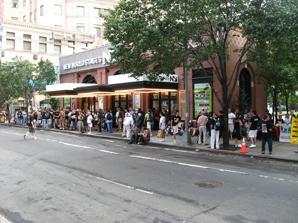
Building: New World Stages
Country: United States of America
Year built: 2004
Off-Broadway theaters in Manhattan, New York New World Stages Dodger Stages (2004–2006) New World Stages, 2007 Address 340 West 50th Street New York City United States Coordinates 40°45′46″N 73°59′15″W / 40.76277°N 73.98758°W / 40.76277; -73.98758 Owner The Shubert Organization Type Off-Broadway Capacity Stage 1: 499 Stage 2: 350 Stage 3: 499 Stage 4: 350 Stage 5: 199 Construction Opened 2004 ( 2004 ) Architect Beyer Blinder Belle Website www .newworldstages .com New World Stages is a five-theater, Off-Broadway performing arts complex in the Hell's Kitchen neighborhood of Manhattan in New York City . It is between 49th and 50th Streets beneath the plaza of the Worldwide Plaza complex at Eighth Avenue . History Constructed on the site of the third Madison Square Garden , New World Stages was originally built as a Loews Cineplex Entertainment multiplex cinema at Worldwide Plaza. The Worldwide Cinemas multiplex opened in June 1989 and was originally operated by the Cineplex Odeon Corporation . The Loews Cineplex at Worldwide Plaza closed in early 2001 after its operator went bankrupt. The former multiplex temporarily served as office space for accounting firm Deloitte later that year after that firm's offices were destroyed in the September 11 attacks . Dodger Stage Holding Theatricals leased the complex in 2002 with plans to convert the former six-screen multiplex into five Off-Broadway stages. The movie theater complex reopened as Dodger Stages in 2004 following substantial renovations. The architects were Beyer Blinder Belle , the theatre designers were Sachs Morgan, and the interior designer was Klara Zieglerova. Since that time, the theater complex has housed many commercial theatrical productions, as well as numerous corporate events, readings, and concerts. Dodger Stages was renamed New World Stages on March 16, 2006, concurrent with Stage Entertainment ’s assuming sole ownership of the complex. Since November 17, 2014, the venue has been owned and operated by The Shubert Organization . In addition to new Off-Broadway productions, New World Stages has become a home to shows that were previously on Broadway, including Avenue Q , The 39 Steps , Million Dollar Quartet , Peter and the Starcatcher , Jersey Boys , and The Play That Goes Wrong . This producing tactic has been utilized to encourage the extension of a show's commercial run. The venue has also become a location for the piggybacking model, whereby multiple shows adjust their playing times and share the same theater, set, and tech personnel to lower the costs of keeping an open-ended Off-Broadway show running. The theatres and lobby are also available for special events, including conferences, readings, workshops and receptions. Statistics New World Stages houses five theaters. Stages 1 and 3 have a maximum of 499 seats each, Stages 2 and 4 have a maximum of 350 seats each, and Stage 5 has a maximum of 199 seats. These capacities, greater than 100, fewer than 500, define New World Stages as an Off-Broadway complex. (Theaters with fewer than 100 seats are Off-Off-Broadway; theaters with 500 or more seats that are in the theater district are classified as Broadway level.) The maximum weekly capacity, assuming five shows running concurrently in the five theaters, each for eight performances per week, is 15,176 people. The complete square footage of the underground complex is 61,300 square feet (5,690 m 2 ), and it reaches underground the length of a full city block, from 49th Street to 50th Street. Show history The following information is taken from the Internet Off-Broadway Database . New World Stages has been home to a variety of Off-Broadway shows in its brief history, ranging in theme from a water based puppet show to a zombie musical. Current productions are in bold . Stage 1 499 Seats The Great American Trailer Park Musical , August 20, 2005 – December 4, 2005 Evil Dead the Musical , October 2, 2006 – February 17, 2007 Elvis People , June 6, 2007 – June 23, 2007 Die, Mommie, Die! , October 9, 2007 – January 13, 2008 Jackie Mason : The Ultimate Jew , March 18, 2008 – July 20, 2008 Rock of Ages , October 1, 2008 – January 4, 2009 The Toxic Avenger , March 18, 2009 – January 3, 2010 The 39 Steps , March 25, 2010 – January 16, 2011 Between Worlds (Entre Mundos) , March 4, 2011 – April 24, 2011 Rent , July 14, 2011 – September 9, 2012 Peter and the Starcatcher , March 18, 2013 – January 12, 2014 Heathers: The Musical , March 17, 2014 – August 4, 2014 Nevermore: The Imaginary Life and Mysterious Death of Edgar Allan Poe , January 14, 2015 – March 29, 2015 Tappin' Thru Life , December 23, 2015 – February 21, 2016 iLuminate , November 22, 2016 – January 8, 2017 Building the Wall , May 12, 2017 - June 4, 2017 Jersey Boys , November 22, 2017 – May 22, 2022 Melissa Etheridge My Window - A Journey Through Life , October 13, 2022 - October 29, 2022 Fidler Afn Dakh , November 13, 2022 – January 1, 2023 iLuminate , November 17, 2023 – January 21, 2024 A Sign of the Times , February 8, 2024 – June 2, 2024 EMPIRE: The Musical , July 1, 2024 – September 22, 2024 Teeth (musical) , October 18, 2024 – January 5, 2025 Stage 2 350 Seats Pieces (of Ass) , December 7, 2004 – March 27, 2005 Drumstruck , May 12, 2005 – November 12, 2006 Bill W. and Dr. Bob , February 16, 2007 – June 10, 2007 Celia , August 28, 2007 – May 25, 2008 Flamingo Court , July 17, 2008 – September 28, 2008 Rooms – A Rock Romance , February 27, 2009 – May 10, 2009 Gazillion Bubble Show , September 2009 – Present (moved from Stage 3) Voca People , February 16, 2012 – September 2, 2012 Jackie Hoffman 's A Chanukah Carol , December 8, 2012 - December 29, 2012 Greed: A Musical for Our Times , March 19, 2014 - April 19, 2014 Blank! The Musical , November 1, 2014 - November 30, 2014 Men are from Mars, Women are from Venus LIVE! , October 22, 2015 – November 29, 2015 One Funny Mother , March 31, 2016 – January 7, 2017 Katsura Sunshine 's Rakugo , September 19, 2019 – Present Stage 3 499 Seats Mandy Patinkin in Concert , September 20, 2004 – October 28, 2004 Modern Orthodox , November 11, 2004 – May 8, 2005 A Mother, A Daughter, and A Gun , October 14, 2005 – November 27, 2007 Burleigh Grime$ , May 23, 2006 – July 16, 2006 Mimi le Duck , November 6, 2006 – December 3, 2006 Gazillion Bubble Show , January 17, 2007 – September 2009 (moved to Stage 2) Avenue Q , October 9, 2009 – May 26, 2019 Rock of Ages , June 19, 2019 – March 11, 2020 A Sherlock Carol , November 11, 2021 – January 2, 2022 ¡Americano! , March 31, 2022 – June 19, 2022 A Sherlock Carol , November 21, 2022 – January 1, 2023 Dog Man : The Musical , March 4, 2023 - April 30, 2023 Rock and Roll Man , June 3, 2023 – September 1, 2023 Mind Mangler: A Night of Tragic Illusion , November 10, 2023 – January 28, 2024 Stalker , March 18, 2024 – September 1, 2024 Drag: The Musical , September 30, 2024 – Present Stage 4 350 Seats The Immigrant , October 8, 2004 - November 28, 2004 Altar Boyz , February 15, 2005 – January 10, 2010 Naked Boys Singing , October 14, 2005 – January 28, 2012 White's Lies , April 12, 2010 – June 13, 2010 Freckleface Strawberry , October 1, 2010 – April 24, 2011 Jump , May 11, 2011 - June 12, 2011 Million Dollar Quartet , July 28, 2011 – June 24, 2012 Bullet for Adolf , July 19, 2012 – September 30, 2012 Bare the musical , November 19, 2012 – February 3, 2013 iLuminate , June 24, 2013 – January 18, 2015 Clinton: The Musical , March 25, 2015 – June 21, 2015 Shear Madness , October 22, 2015 – July 10, 2016 Not That Jewish , October 6, 2016 – April 30, 2017 The Government Inspector , July 5, 2017 - August 20, 2017 A Clockwork Orange , September 2, 2017 - December 2, 2017 Desperate Measures , May 30, 2018 – October 28, 2018 The Play That Goes Wrong , February 11, 2019 – Present Stage 5 199 Seats Symphonie Fantastique : August 31, 2004 – January 2, 2005 The Musical of Musicals (The Musical!) , February 2, 2005 – November 13, 2005 Christine Jorgensen Reveals , December 29, 2005 – January 18, 2006 Sidd: A New Musical , February 23, 2006 – March 26, 2006 How to Save the World and Find True Love in 90 Minutes , November 4, 2006 – December 31, 2006 Sealed for Freshness , February 15, 2007 – April 29, 2007 My First Time , July 12, 2007 – January 22, 2010 The All-American Sport of Bi-Partisan Bashing , August 6, 2007 – October 14, 2007 Make Me a Song , October 30, 2007 – December 30, 2007 Pinkalicious, the Musical , January 12, 2008 – September 21, 2008 Tim Minchin , March 5, 2008 – April 12, 2008 The Castle , March 30, 2008 – May 23, 2009 East 14th , June 26, 2008 – September 6, 2008 What's That Smell: The Music of Jacob Sterling , November 1, 2008 – December 28, 2008 Flamingo Court , April 18, 2009 – July 19, 2009 For Lovers Only (Love Songs...Nothing But Love Songs , April 24, 2009 – August 3, 2009 Love Child , October 23, 2009 – January 3, 2010 The Temperamentals , February 18, 2010 – May 30, 2010 John Tartaglia's ImaginOcean , March 17, 2010 – September 4, 2011 Devil Boys from Beyond , November 3, 2010 – December 4, 2010 La Barberia , February 3, 2011 – June 12, 2011 Freud's Last Session , October 7, 2011 – July 22, 2012 In the Bar of a Tokyo Hotel , October 13, 2012 – October 28, 2012 Forever Dusty , November 11, 2012 – April 7, 2013 The Two-Character Play , June 13, 2013 – September 29, 2013 Murder for Two , November 6, 2013 – June 29, 2014 Stalking the Bogeyman , September 12, 2014 – November 9, 2014 Churchill , February 6, 2015 – July 12, 2015 Would You Still Love Me If... , October 10, 2015 – October 26, 2015 Mad Libs Live! , November 1, 2015 – January 3, 2016 Real Men: The Musical , November 12, 2015 – December 12, 2015 The Woodsman , January 27, 2016 – May 29, 2016 A Class Act , July 9, 2016 – August 28, 2016 Verso , September 19, 2016 – November 27, 2016 Church & State , March 3, 2017 – June 4, 2017 Puffs, or: Seven Increasingly Eventful Years at a Certain School of Magic and Magic , July 8, 2017 – August 18, 2019 MsTRIAL , November 14, 2019 – February 2, 2020 Drift , February 29, 2020 – March 11, 2020 The Alchemist , November 7, 2021 – December 15, 2021 Little Girl Blue , March 5, 2022 – May 29, 2022 Without You , January 14, 2023 – June 11, 2023 Dracula, A Comedy of Terrors , September 4, 2023 – January 7, 2024 The Life and Slimes of Marc Summers , February 14, 2024 – June 2, 2024 Mama, I'm A Big Girl Now! , November 2, 2024 – December 21, 2024 Last Call , March 12, 2025 – May 4, 2025 The Green Room The Green Room is a bar and lounge area located downstairs at New World Stages. Drinks bought from The Green Room are allowed to be brought into the theaters. From October 14, 2016 through March 11, 2020, The Green Room was home to The Imbible: A Spirited History of Drinking . References